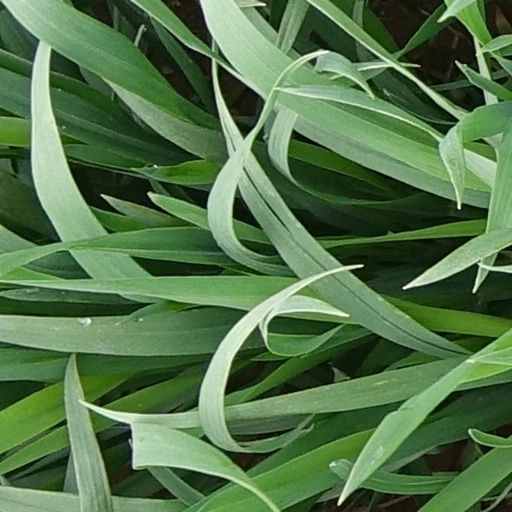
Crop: wheat